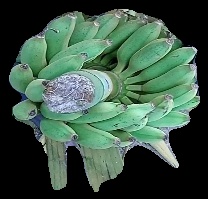
Variety: elakki-bale
Grade: grade1